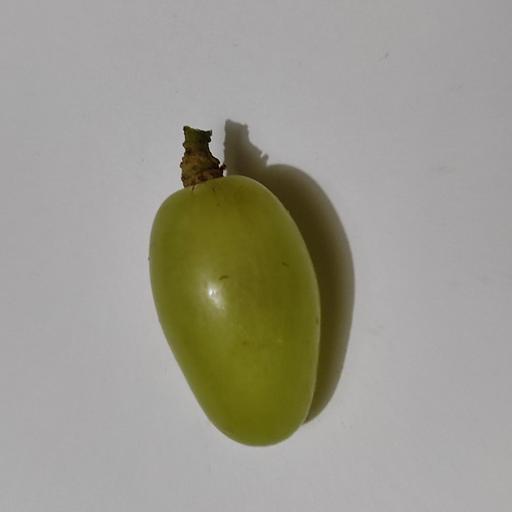
Crop type: Grape